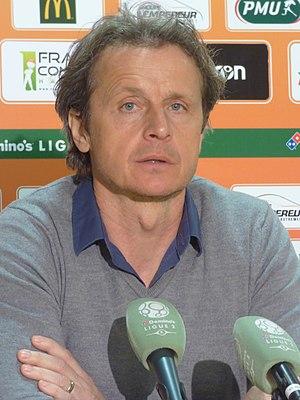
Réginald Ray après le match Lens-Valenciennes, comptant pour la 32ème journée du championnat de France de football de Ligue 2 2018-2019, le 12 avril 2019, au Stade Bollaert-Delelis.
Réginald Ray est un footballeur, puis entraîneur français, né le 31 octobre 1968 à Cucq.